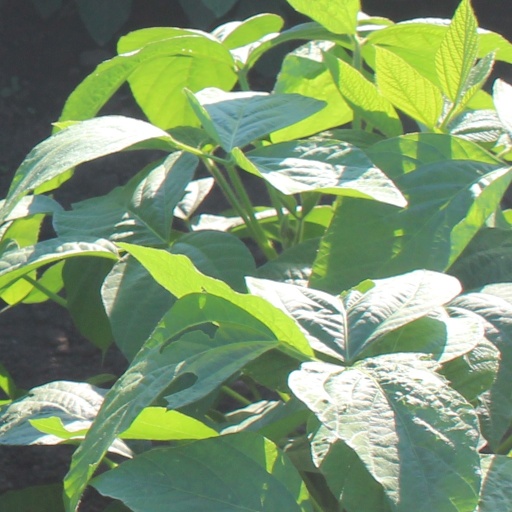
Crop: soybean